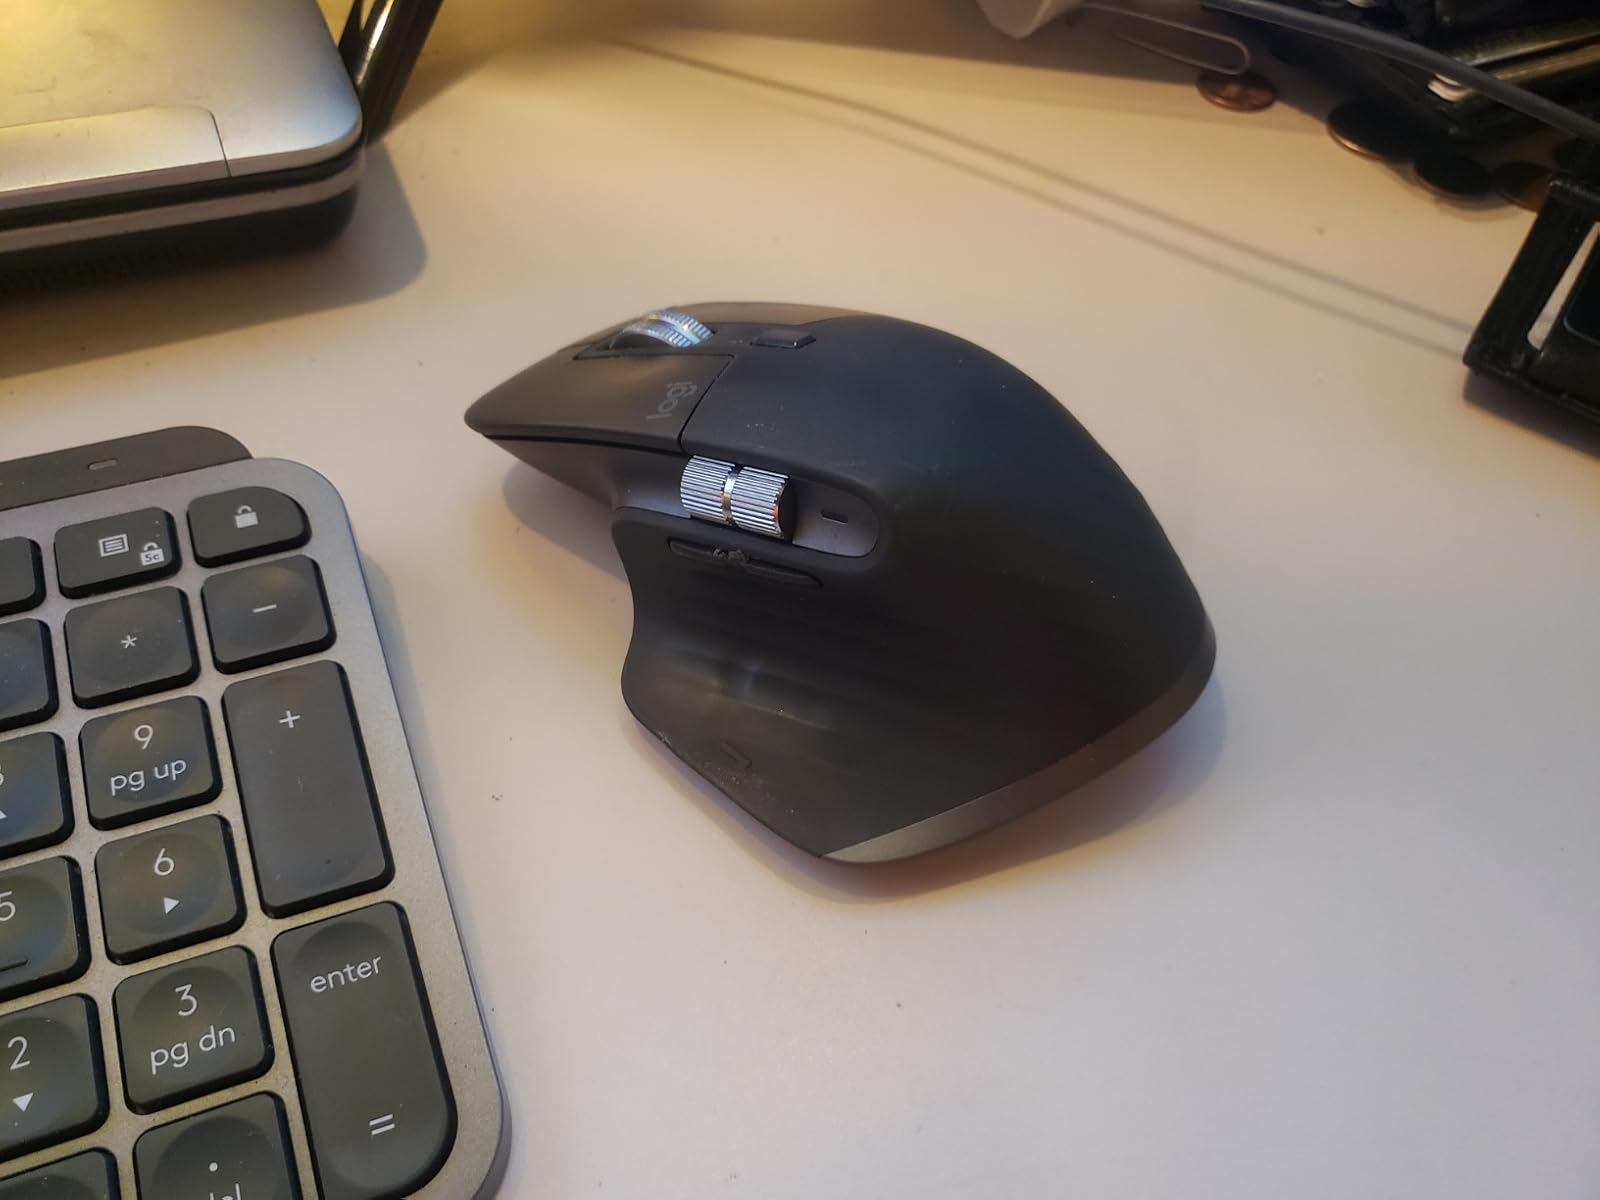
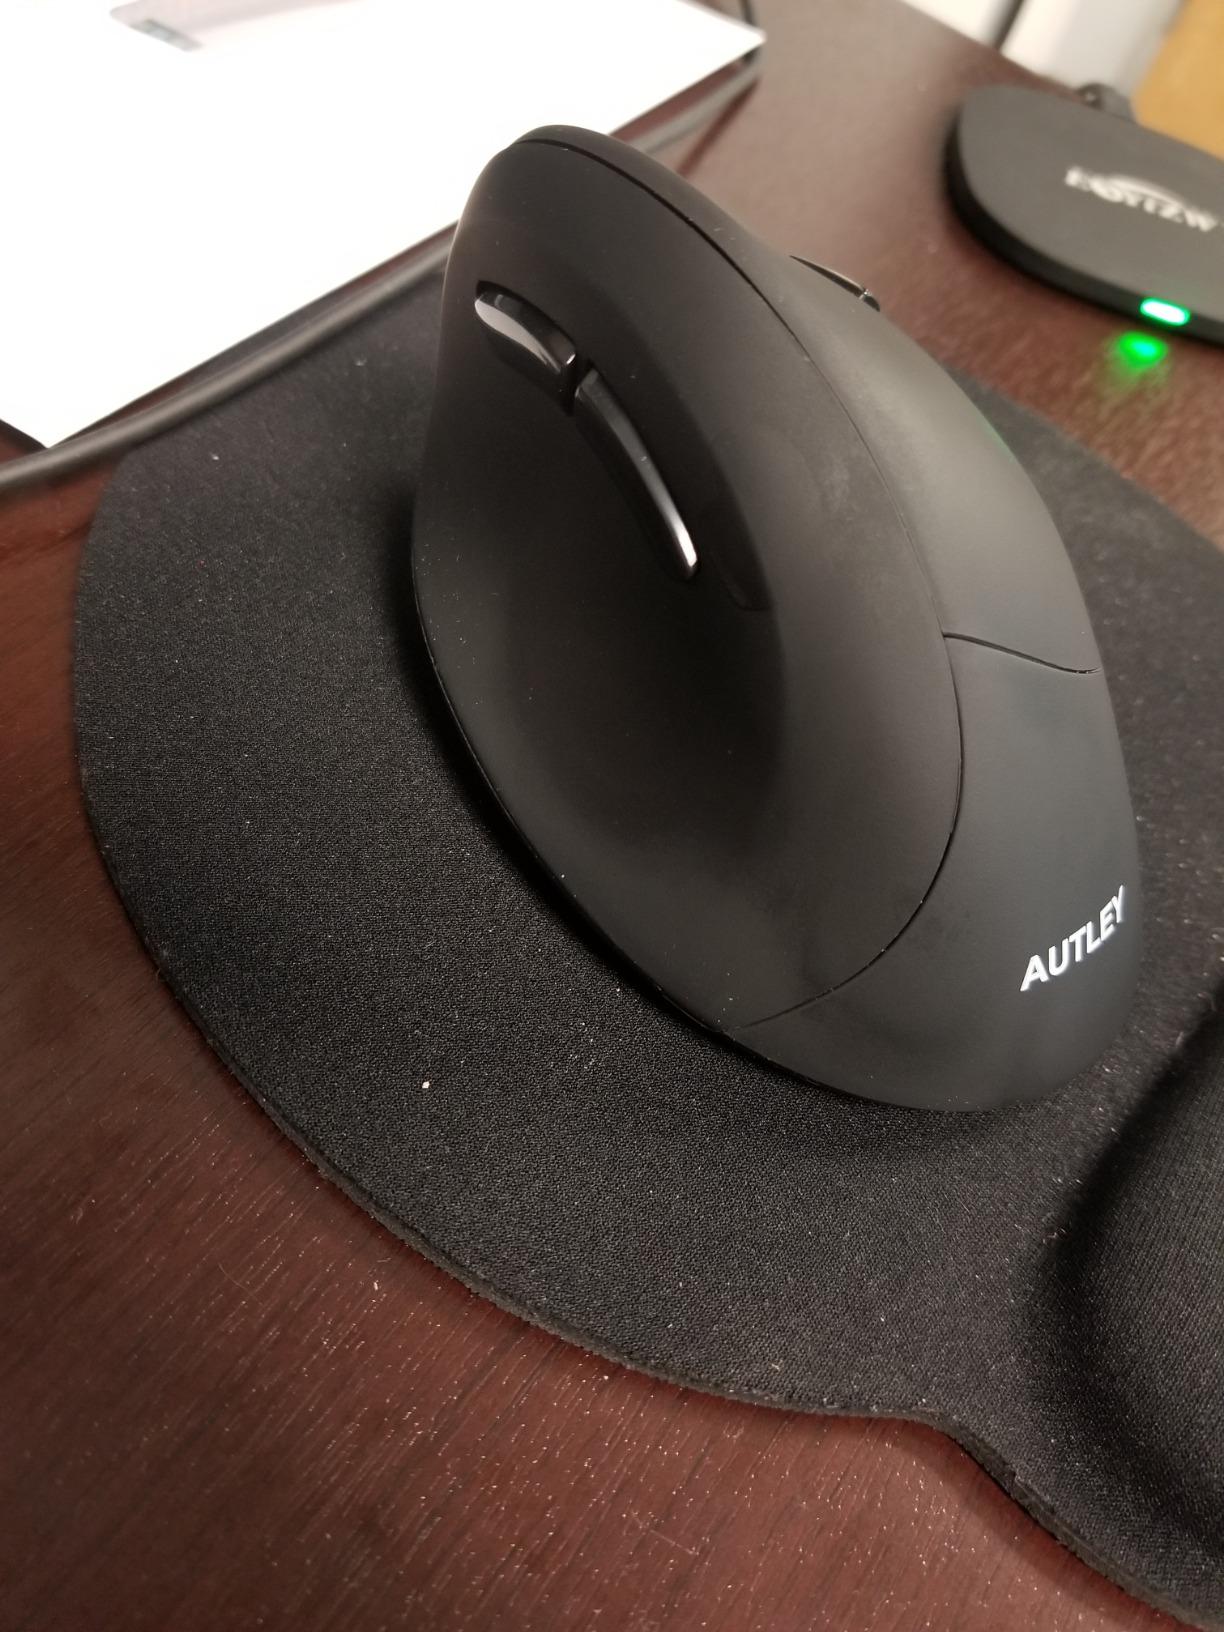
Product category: mouse
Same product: no